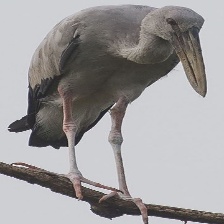
Species: ASIAN OPENBILL STORK
Scientific name: ANASTOMUS OSCITANS
ImageNet parent category: white_stork